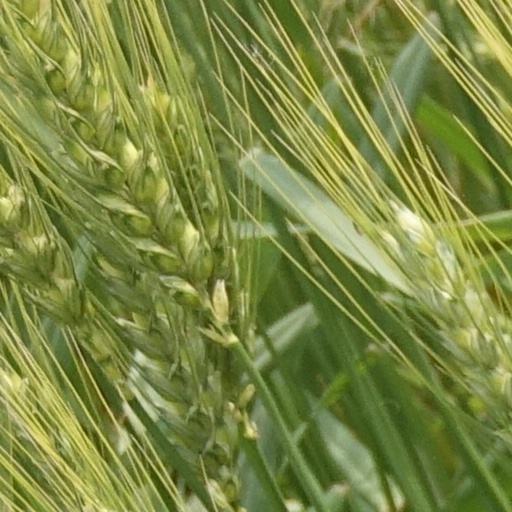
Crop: wheat